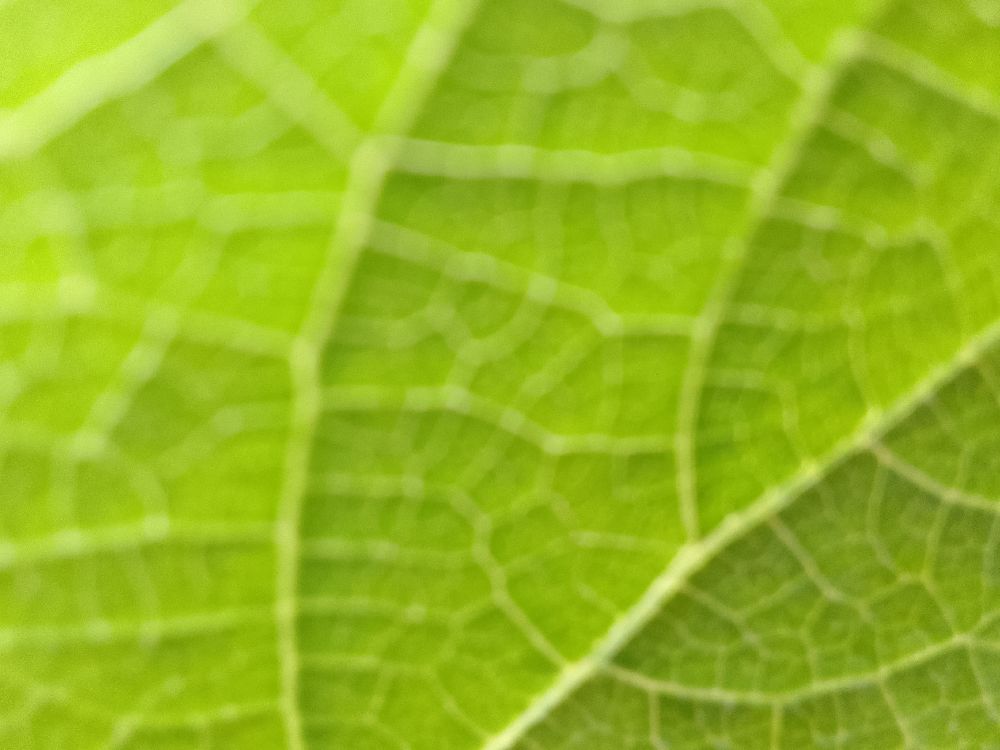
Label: healthy